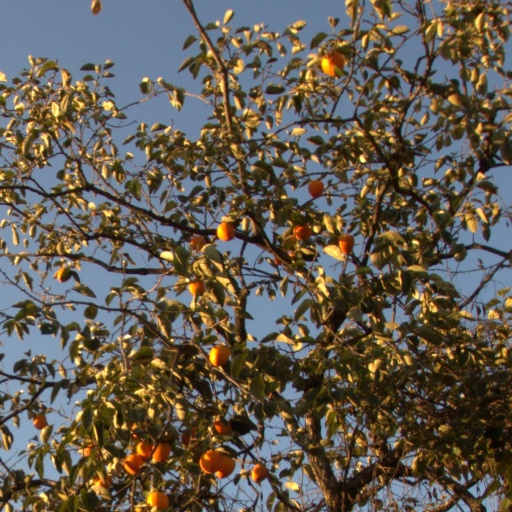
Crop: grape